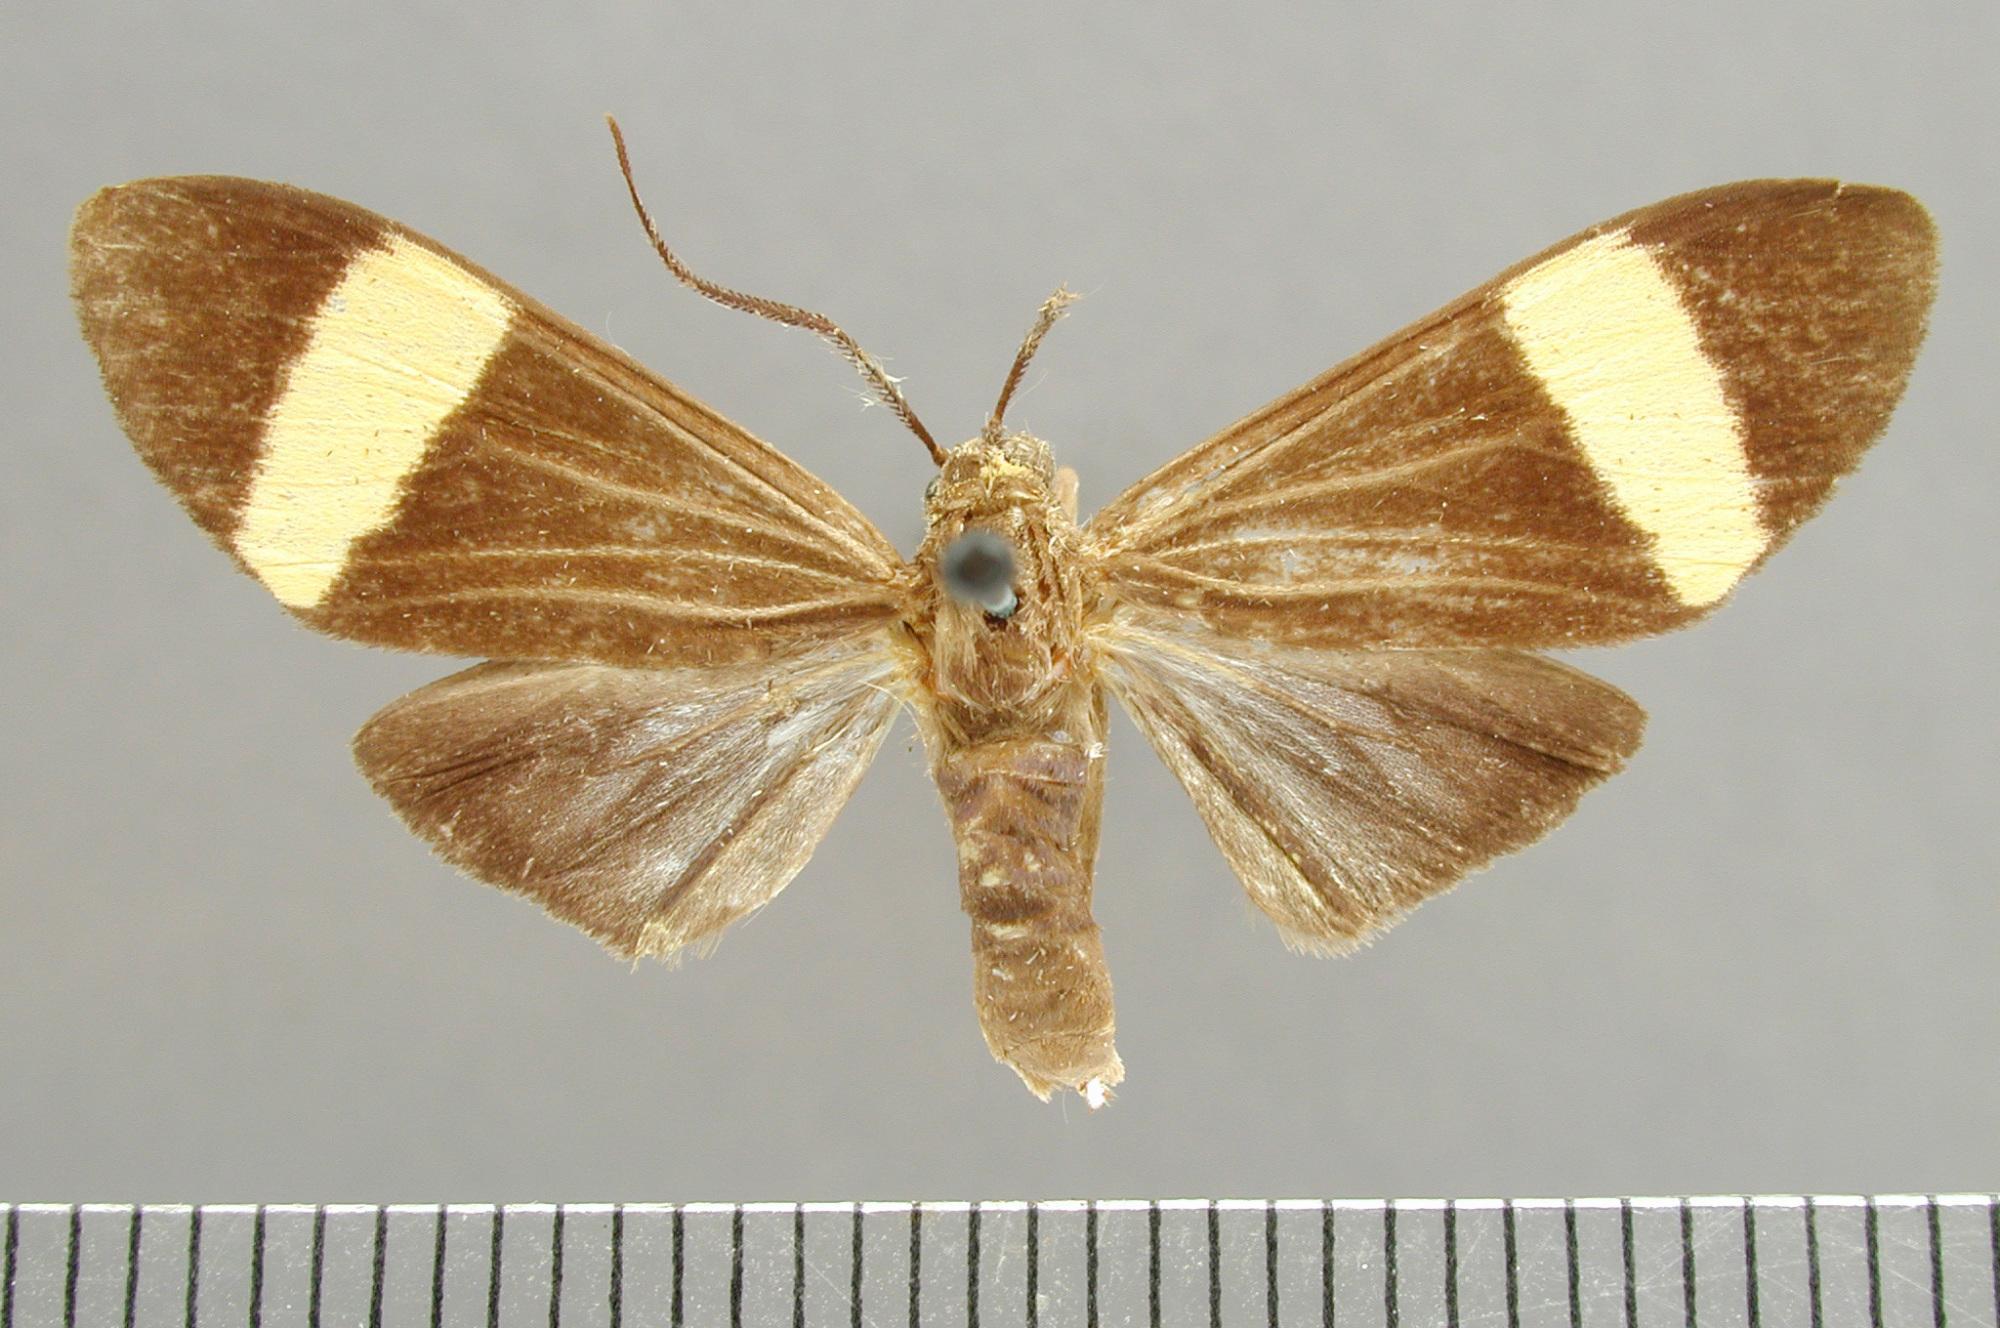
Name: Desmotricha metapolia
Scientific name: Desmotricha metapolia Dognin, 1912
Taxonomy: Animalia, Arthropoda, Insecta, Lepidoptera, Arctiidae
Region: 500
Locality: Medina, Cundinamarca, Colombia